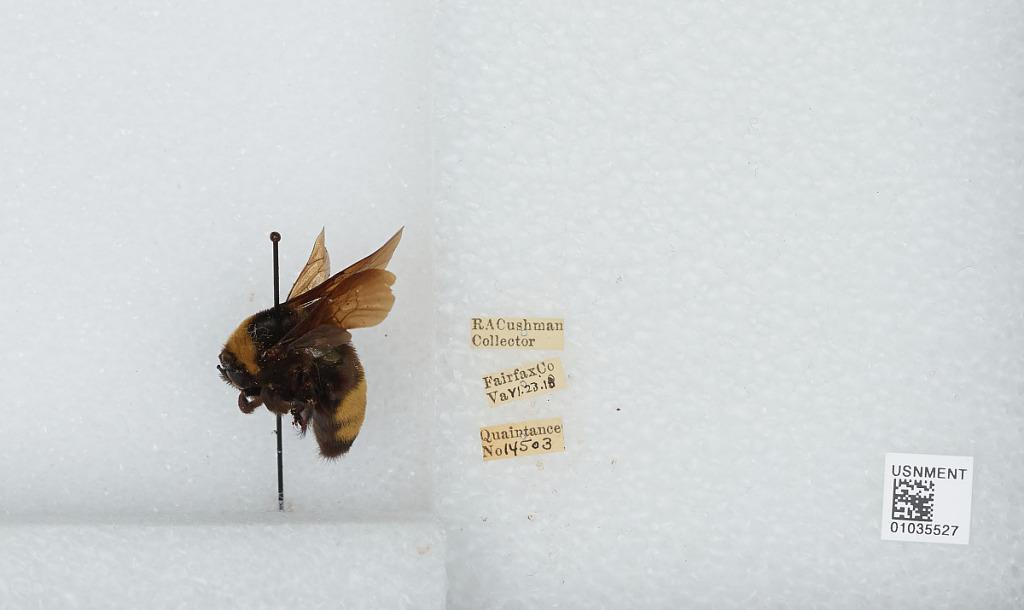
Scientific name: Bombus (Bombus) nevadensis Cresson
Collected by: R. Cushman
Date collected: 1918-6-23
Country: United States
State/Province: Virginia
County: Fairfax
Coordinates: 38.83, -77.28